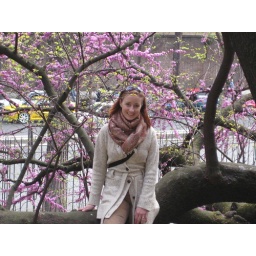
Noelle in the purple flower tree in Rome